Minorities in Turkey

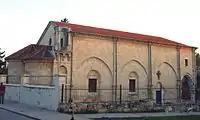
The Church of St. Paul in Tharsus

Christianity has a long history in Anatolia which, nowadays part of the Republic of Turkey's territory, was the birthplace of numerous Christian Apostles and Saints, such as Apostle Paul of Tarsus, Timothy, St. Nicholas of Myra, St. Polycarp of Smyrna and many others. Two out of the five centers (Patriarchates) of the ancient Pentarchy were located in present-day Turkey: Constantinople (Istanbul) and Antioch (Antakya). All of the first seven Ecumenical Councils which are recognized by both the Western and Eastern churches were held in present-day Turkey. Of these, the Nicene Creed, declared with the First Council of Nicaea (İznik) in 325, is of utmost importance and has provided the essential definitions of present-day Christianity.